Overseas Press Club – Exclusive!

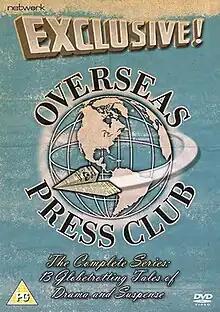

Overseas Press Club – Exclusive! is a British adventure anthology television series which first aired on ITV in 1957. Each episode featured a different story based on a purportedly real case involving foreign correspondents of the Overseas Press Club. It was shot at ABPC's Elstree Studios.